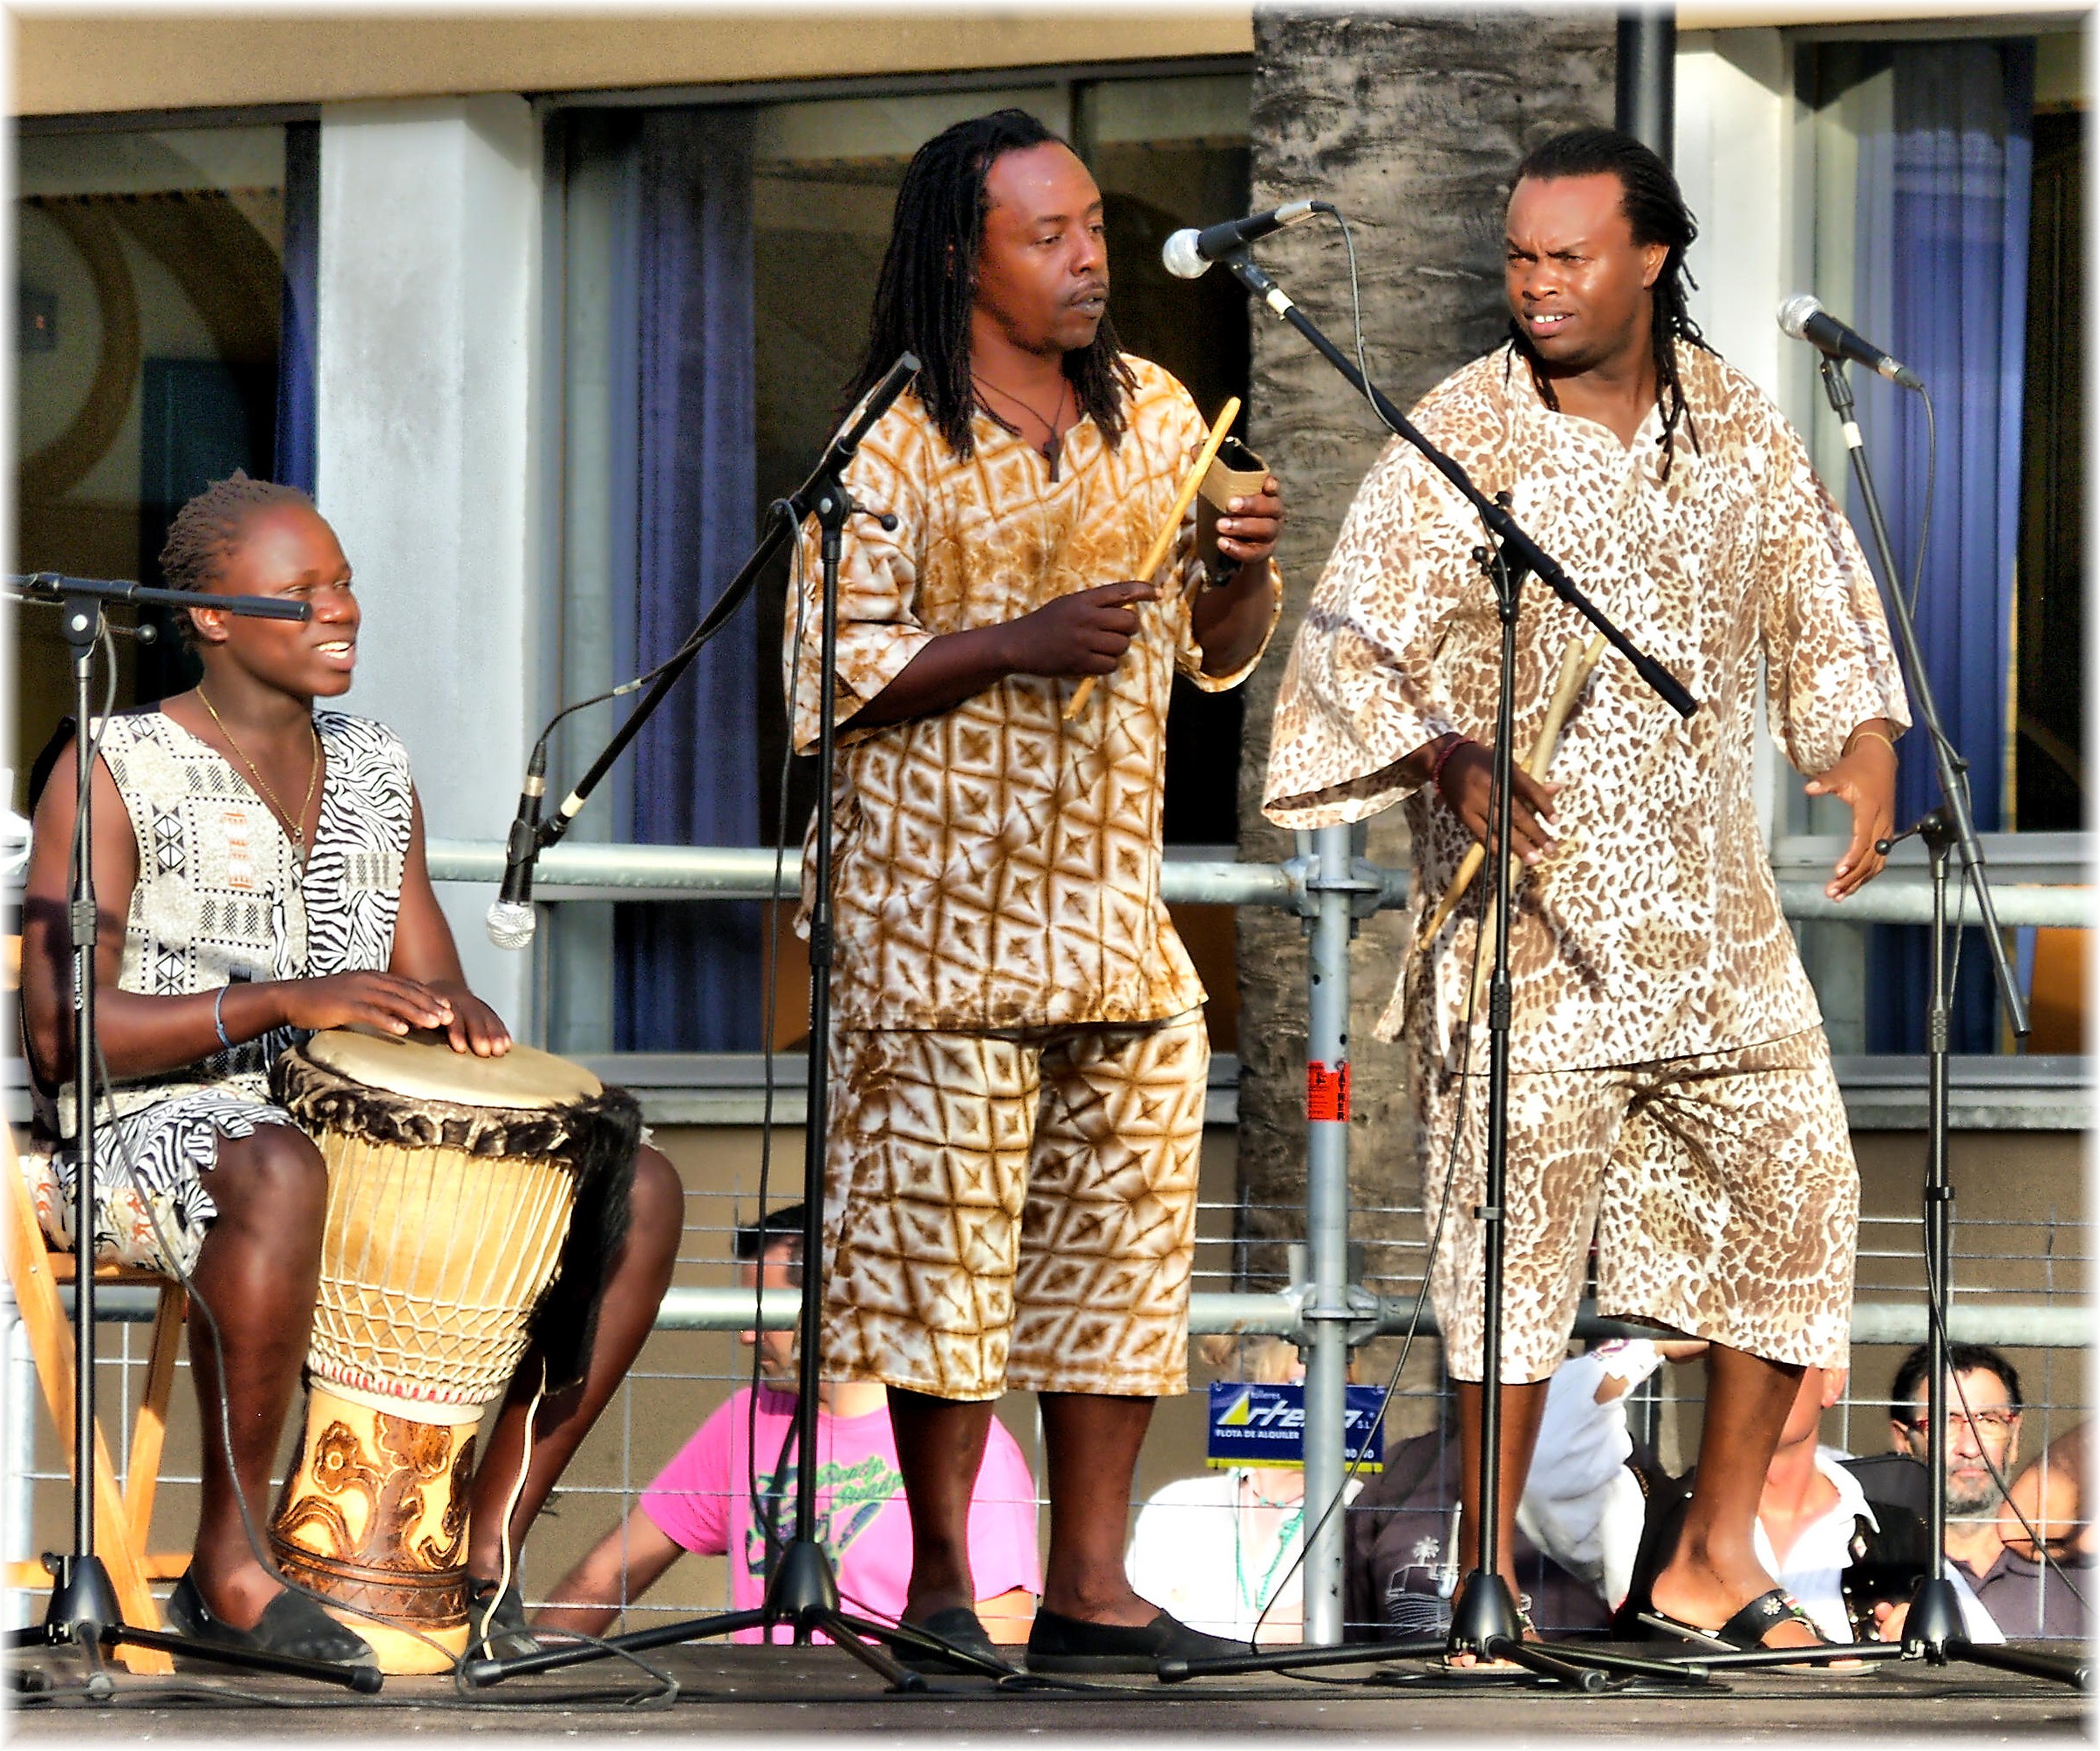
music, fashion, musician, drum, festival, singing